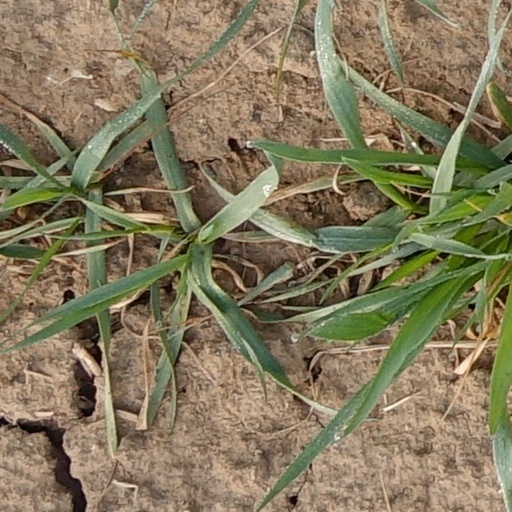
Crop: wheat